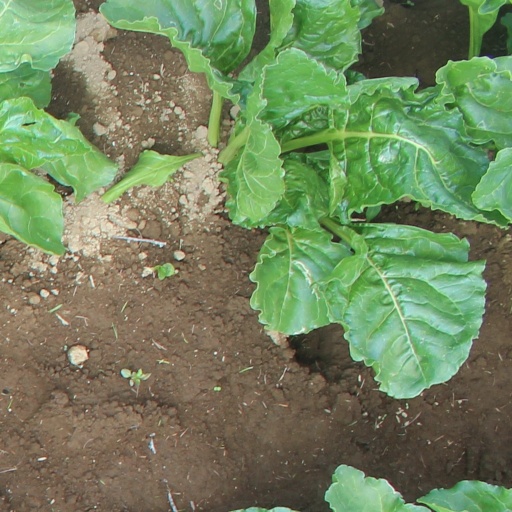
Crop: sugar beet